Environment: real
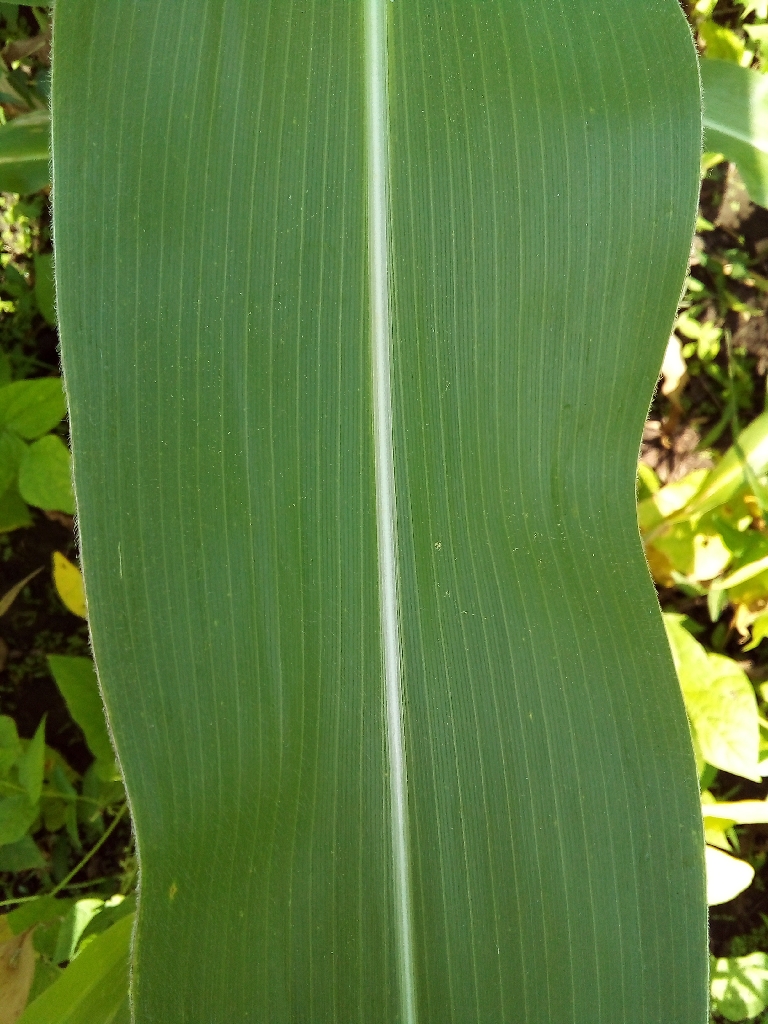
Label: healthy